Dušan Bajević

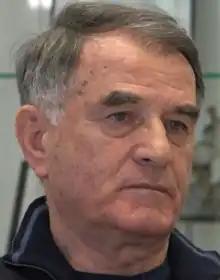
Bajević as Bosnia and Herzegovina manager in 2020

Dušan "Duško" Bajević ("Doúsan Báyevits"; born 10 December 1948) is a Bosnian professional football manager and former player. He is widely regarded as one of the greatest Bosnian football managers of all time, having won more trophies than any other manager from Bosnia and Herzegovina.